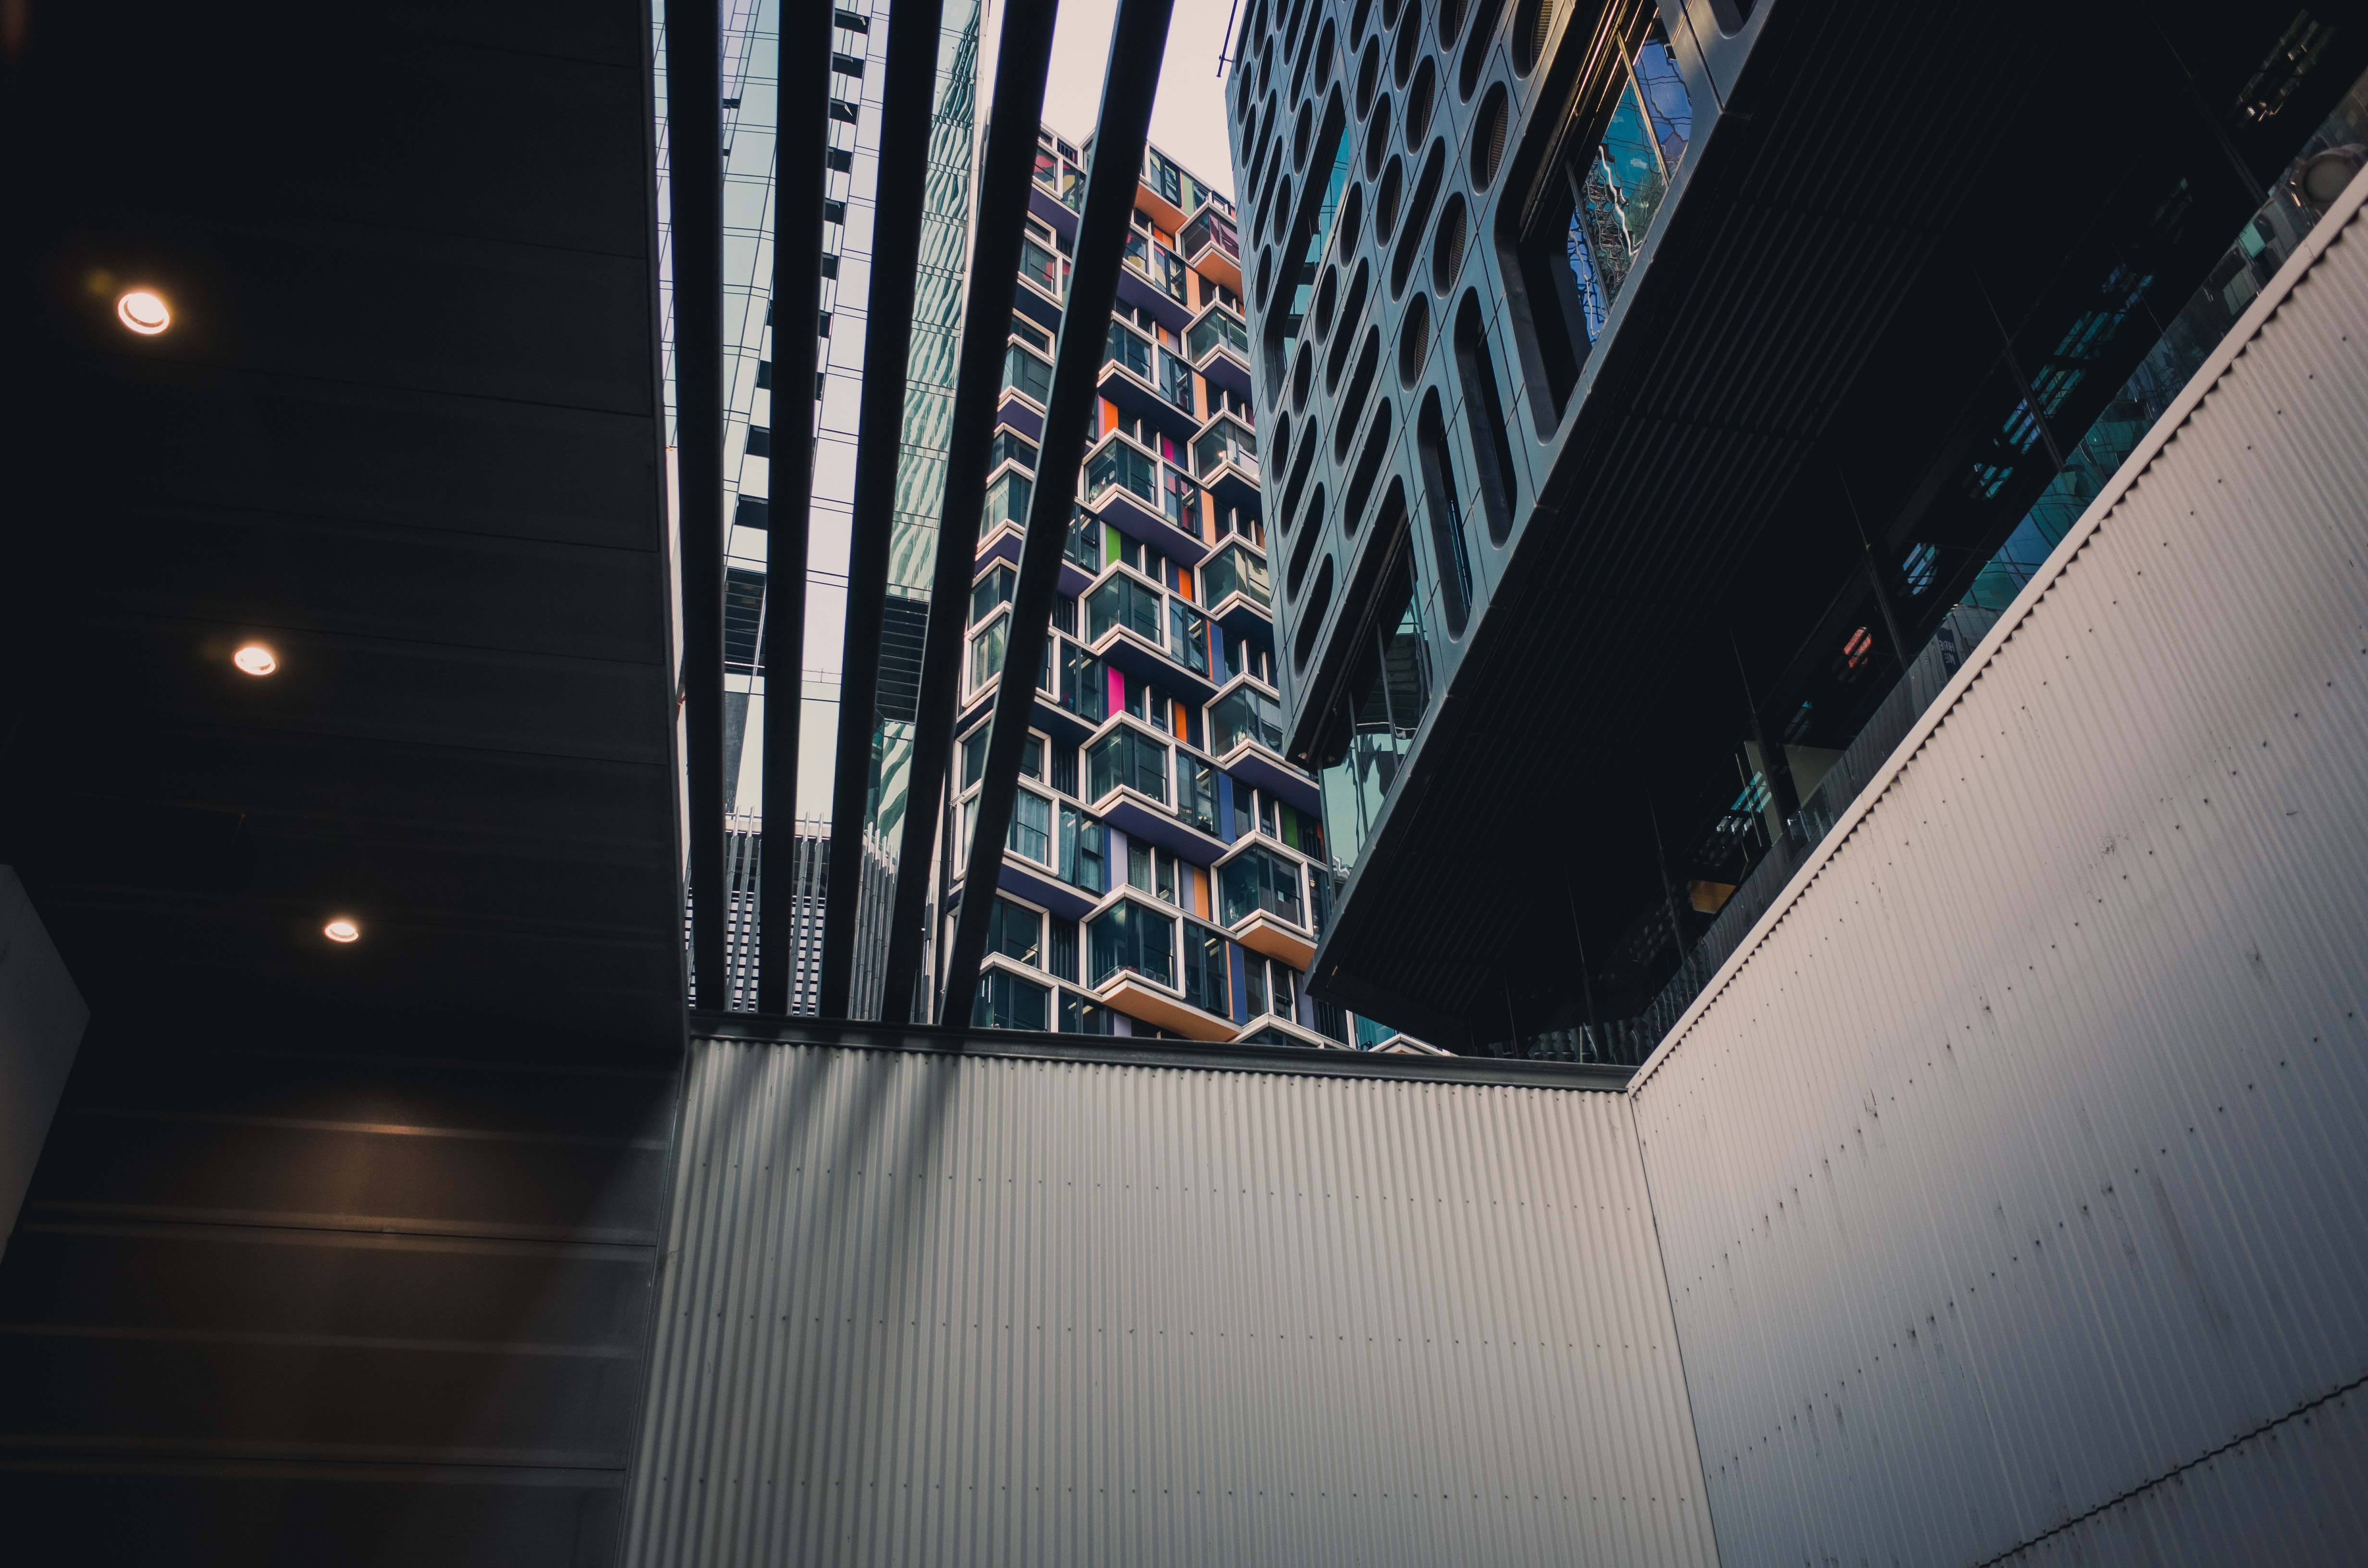
architecture, light, line, metropolitan area, ceiling, design, night, building, city, glass, skyscraper, house, tower block, metal, symmetry